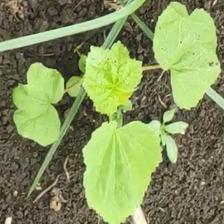
Weed species: Little_Mallow(Malva parviflora)